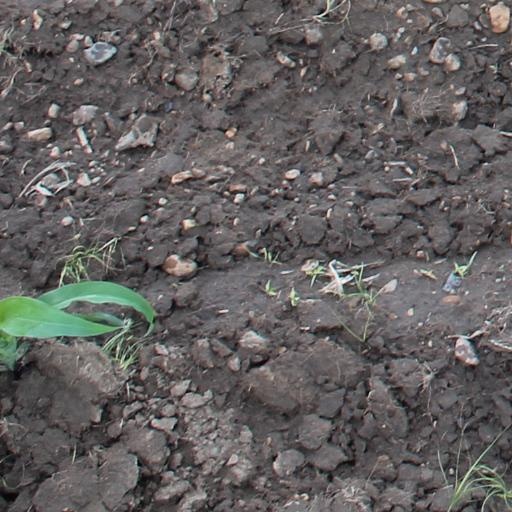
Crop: maize; corn